Crone

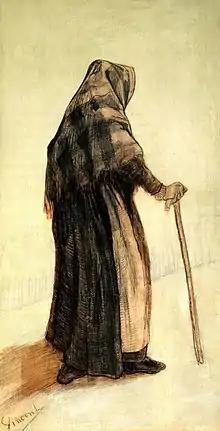
Archetypical appearance of a crone. "Old Woman Seen from Behind", by Vincent van Gogh.

The word became further specialized as the third aspect of the Triple Goddess popularized by Robert Graves and subsequently in some forms of neopaganism. In Wicca, the crone symbolizes the "Dark Goddess", the dark side of the Moon, the end of a cycle; together with the "Mother" (Light Goddess) and the "Maiden" (Day Goddess), she represents part of the circle of life. The archetype of the "Handsome Warlock", good or bad, may change a Crone or Hag to normal looks, if so desired.